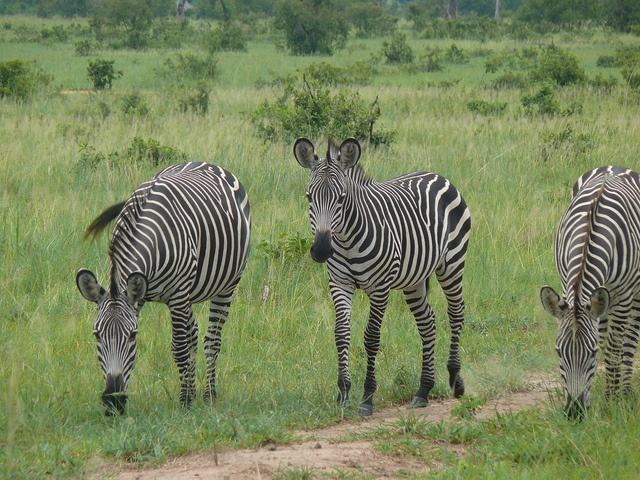
Three zebras eating grass peacefully in an open field
some zebras dirt green grass plants and bushes
a couple of zebras are standing in a field
A trio of zebra eating grass outside in the sun.
The three zebras are standing with one another outside.